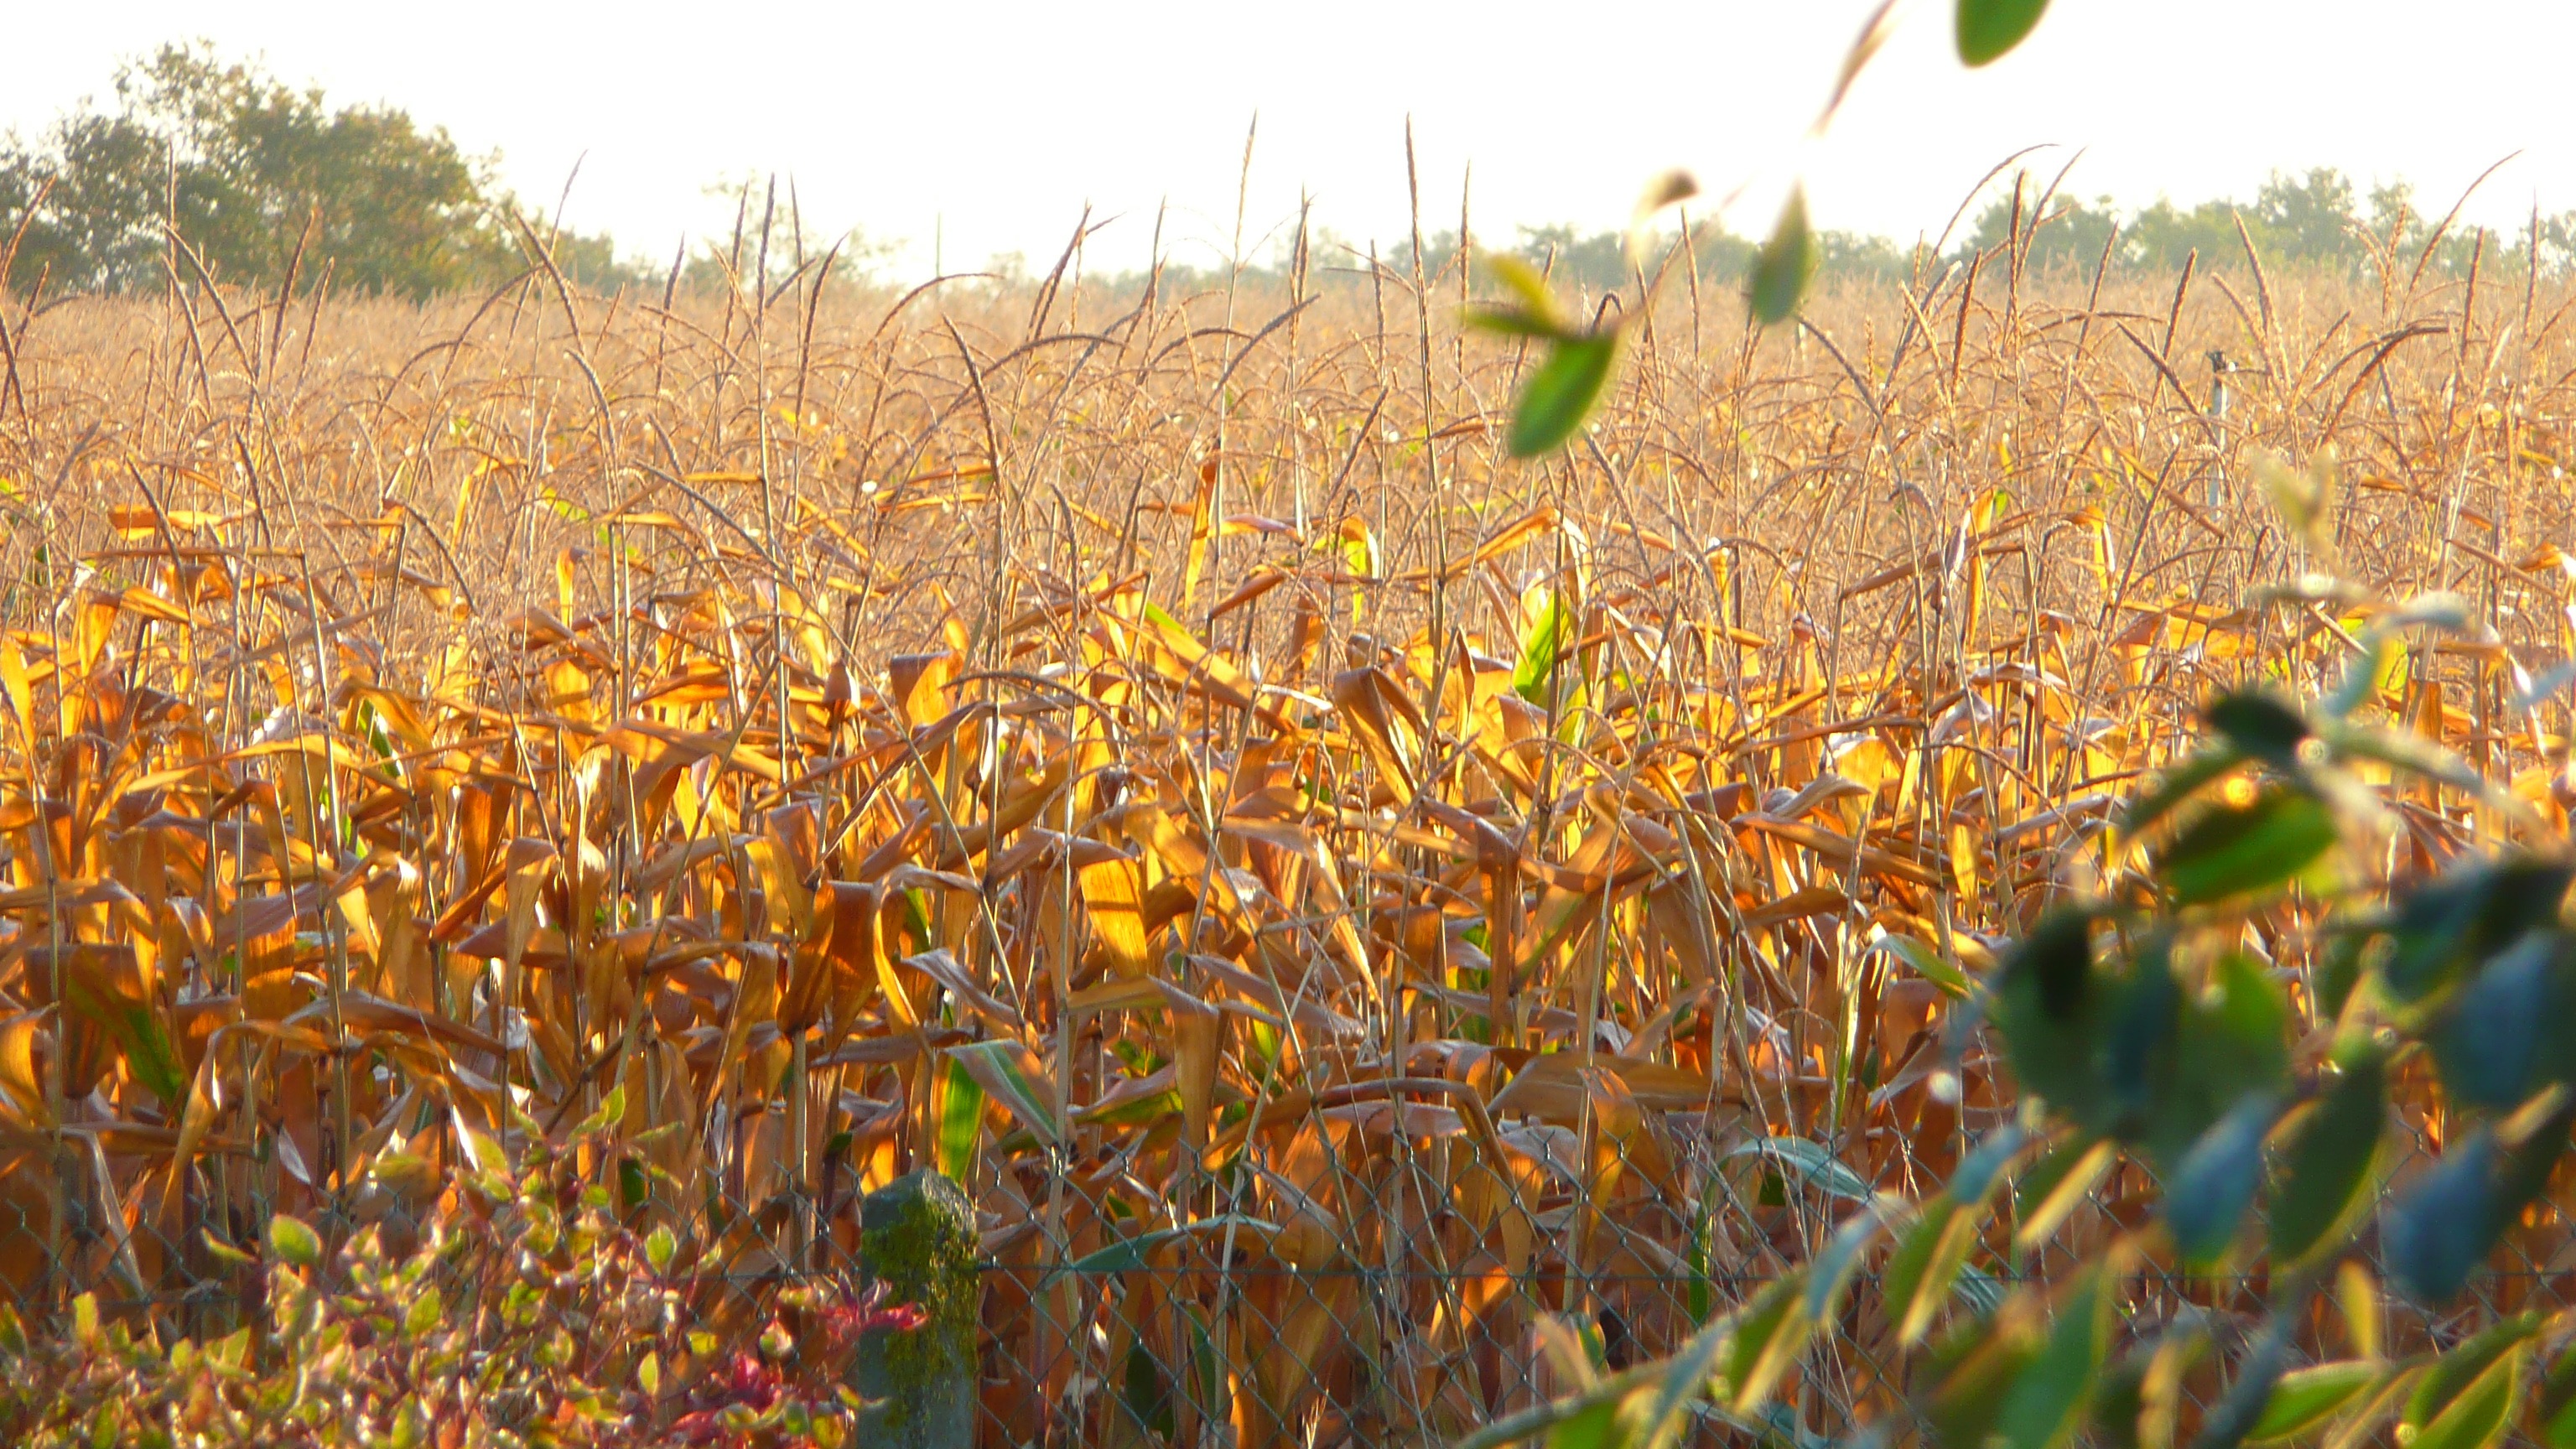
grass, plant, field, meadow, prairie, flower, food, harvest, produce, crop, autumn, agriculture, cereal, wildflower, grassland, plantation, maize, flowering plant, but sunny, grass family